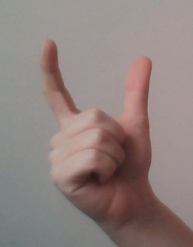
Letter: nun